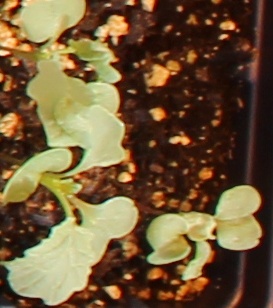
Label: Canola